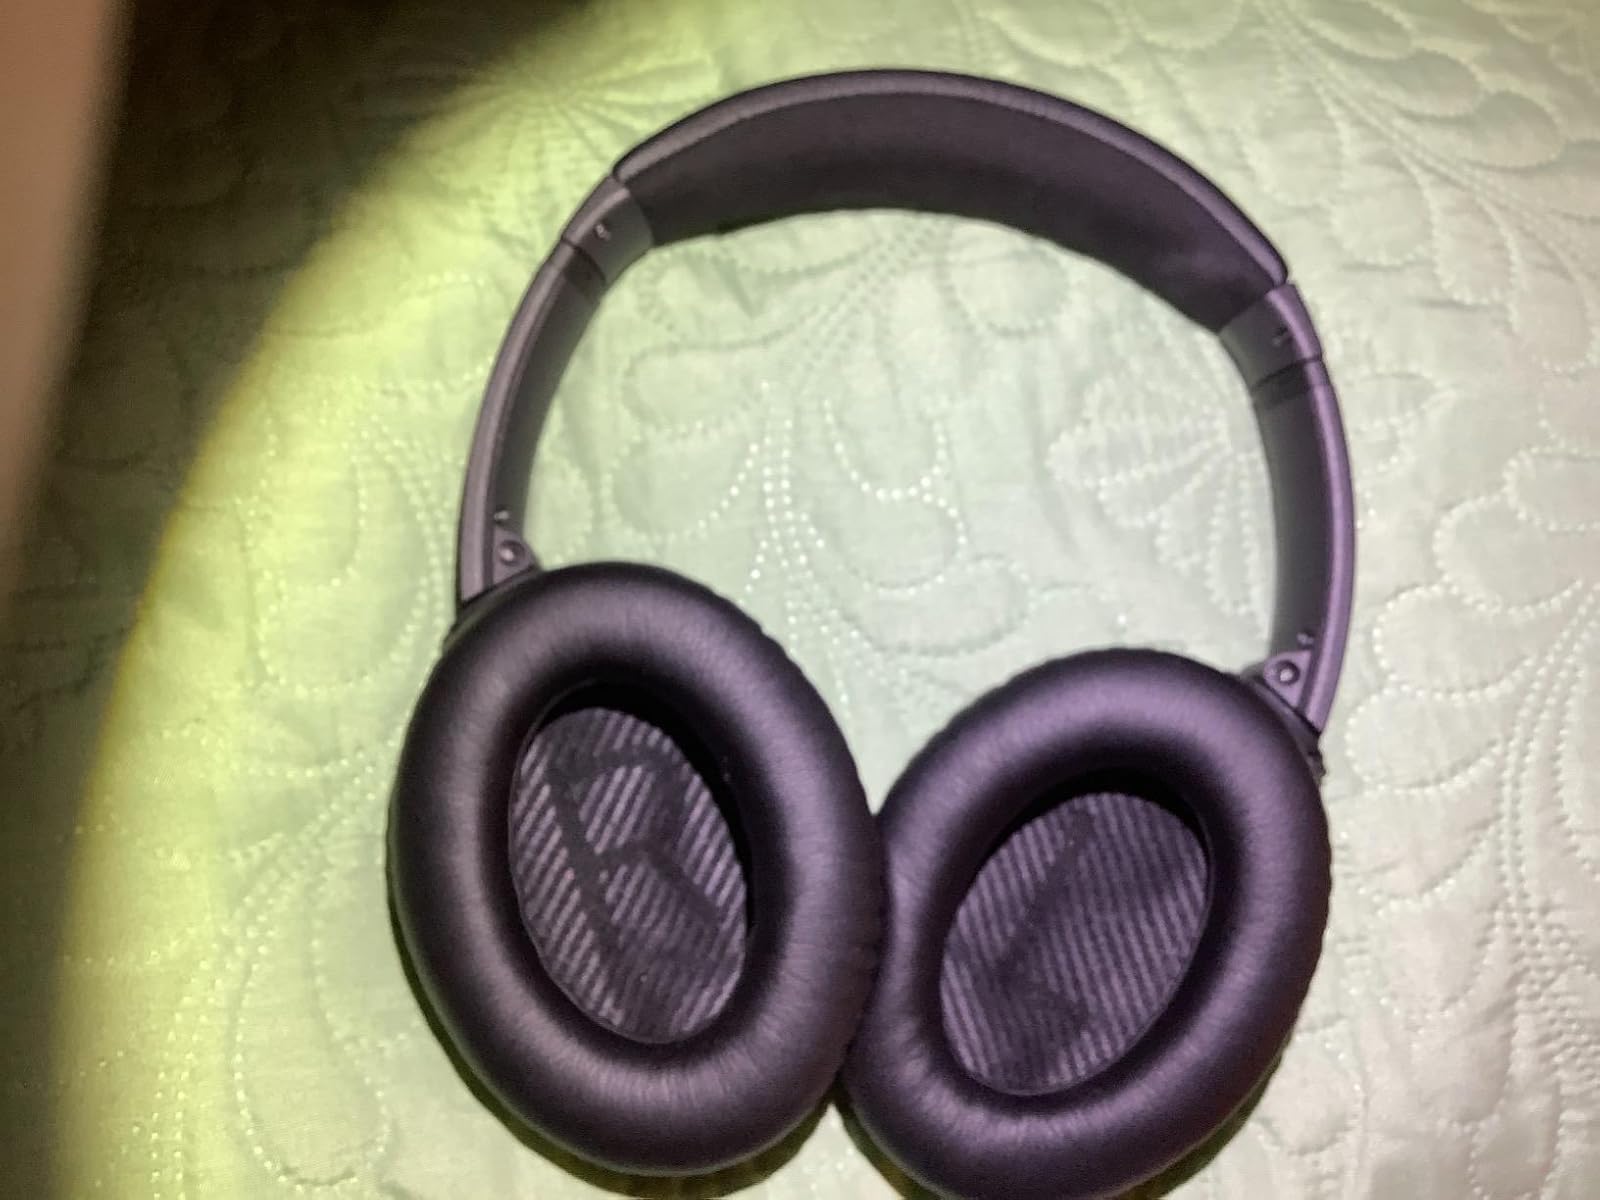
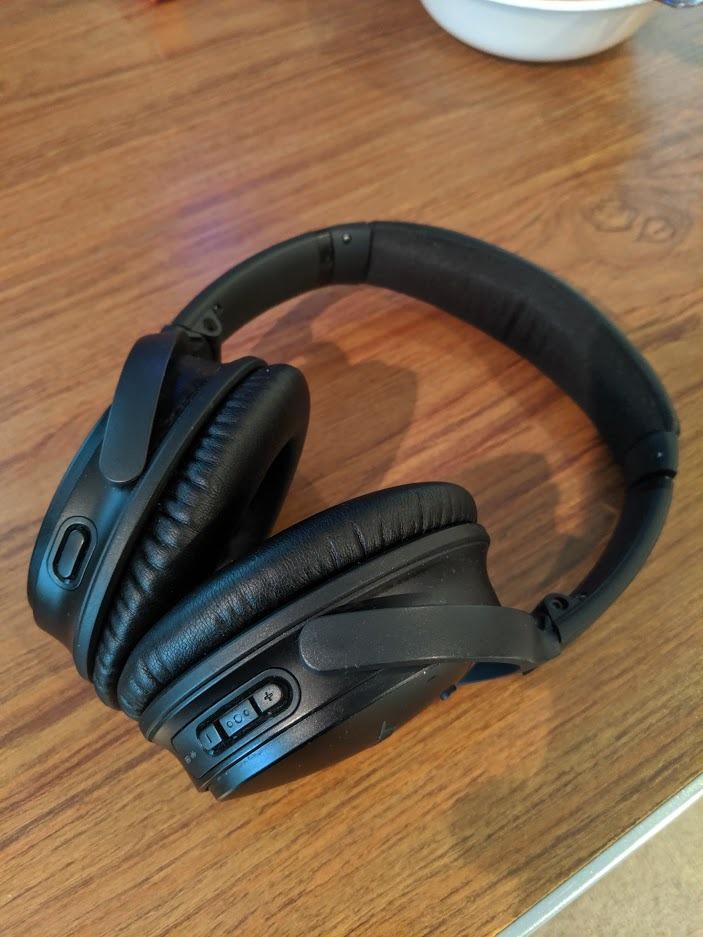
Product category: headphones
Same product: yes